Katowice

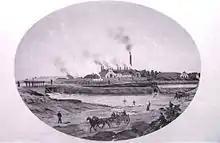
Baildon steelworks, 19th century

On 3 October 1846, the works of the final stage of the Breslau-Myslowitz ("Wrocław-Mysłowice") rail line ended, built and operated by the Upper Silesian Railway. It was opened by king Frederick William IV of Prussia. A year later, on 6 August 1847, the first train arrived at the new Katowice station.